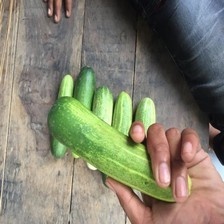
Label: cucumber